Egyptian Public Works

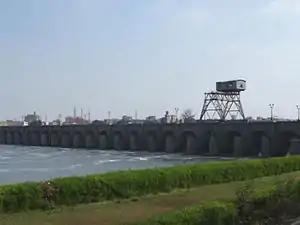
Replaced Nile Barrage at Damietta Nile Branch (from downstream)

After the British occupation of Egypt in 1882, British engineers took control of the department. They concentrated on building coffer dams, and facilitating the growing barrage trade. The impact of hydraulic developments was a dramatic increase in the output of Egyptian agriculture.